TCDD TVS2000

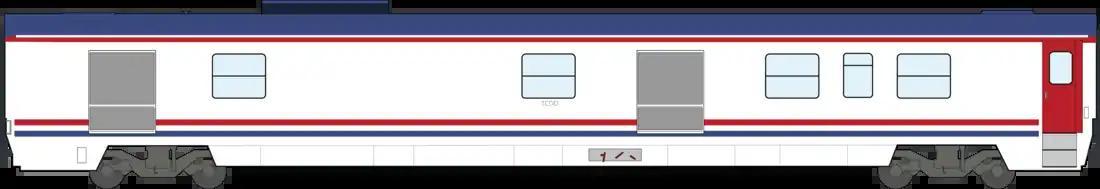
Generator (HEP) car (type: D + JENERATÖR)

The first train to be equipped with the TVS2000 Capital Express, running between Istanbul and Ankara. After 1998 most overnight trains were equipped with them. Today most intercity trains are equipped with the TVS2000s.